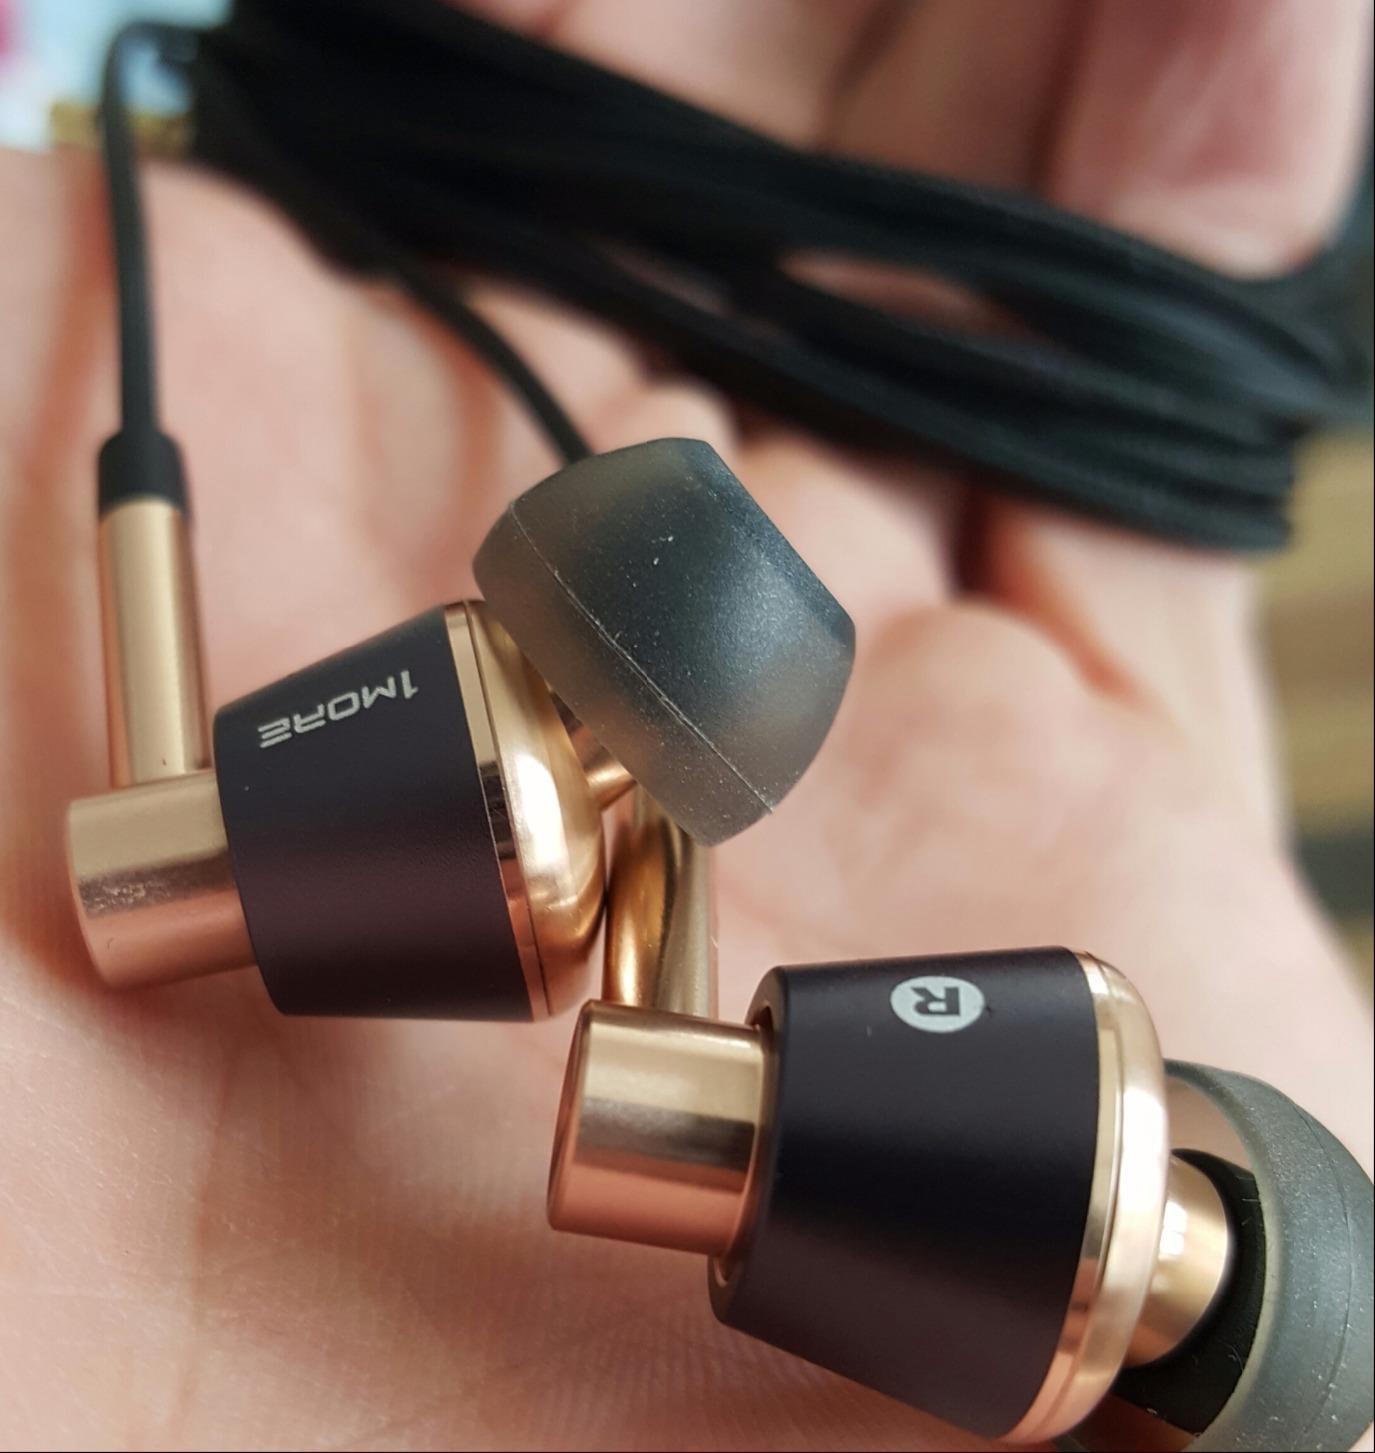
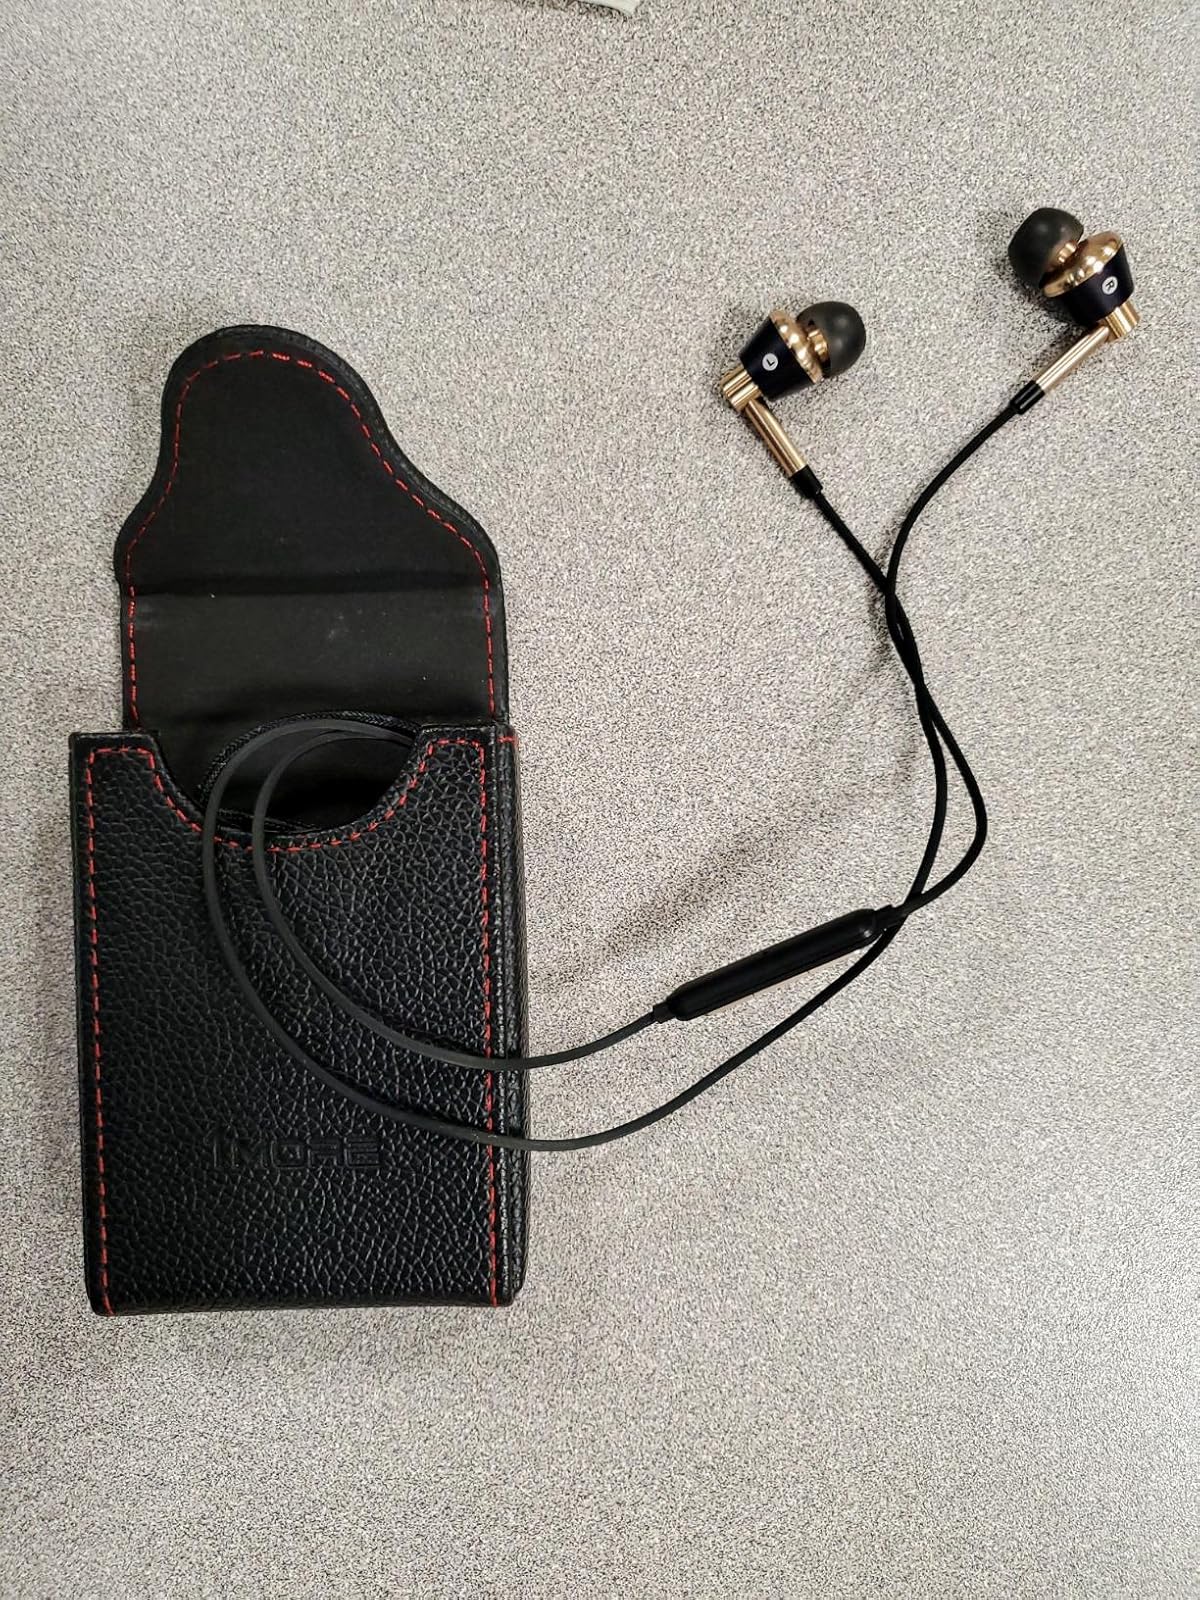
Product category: headphones
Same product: yes